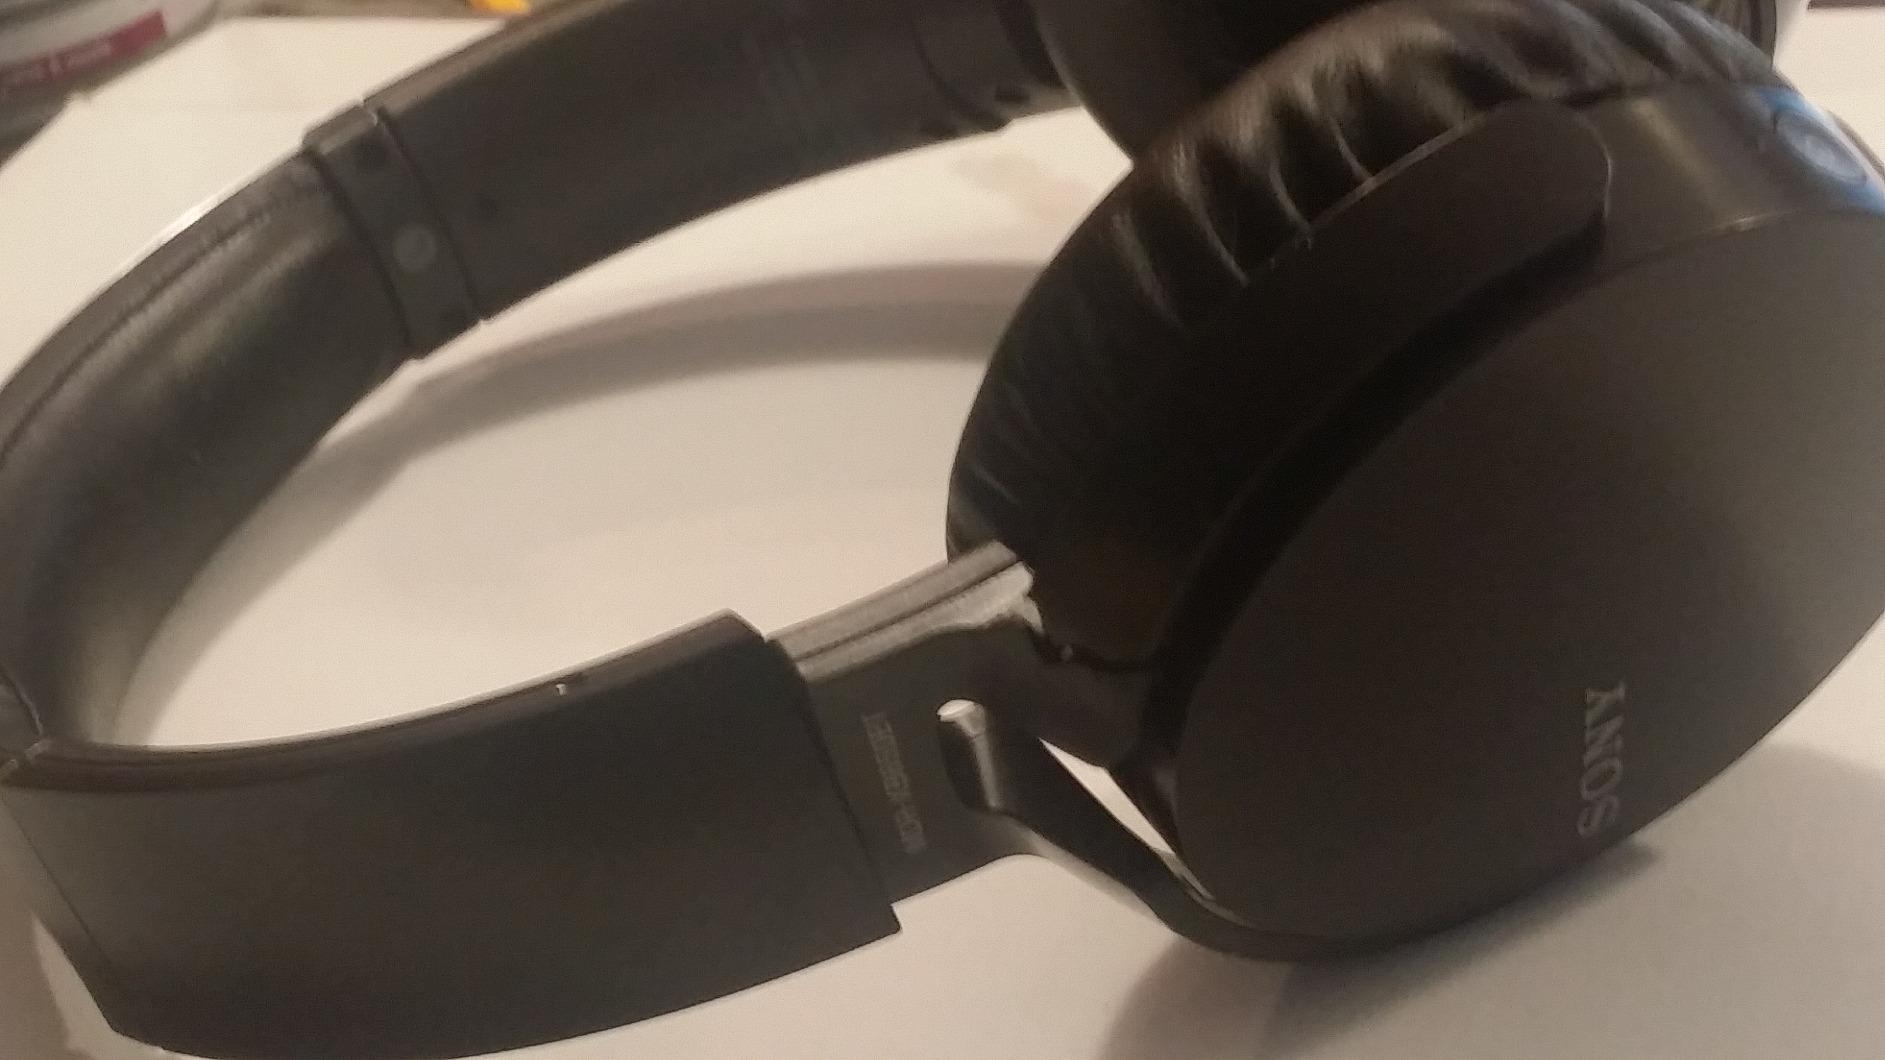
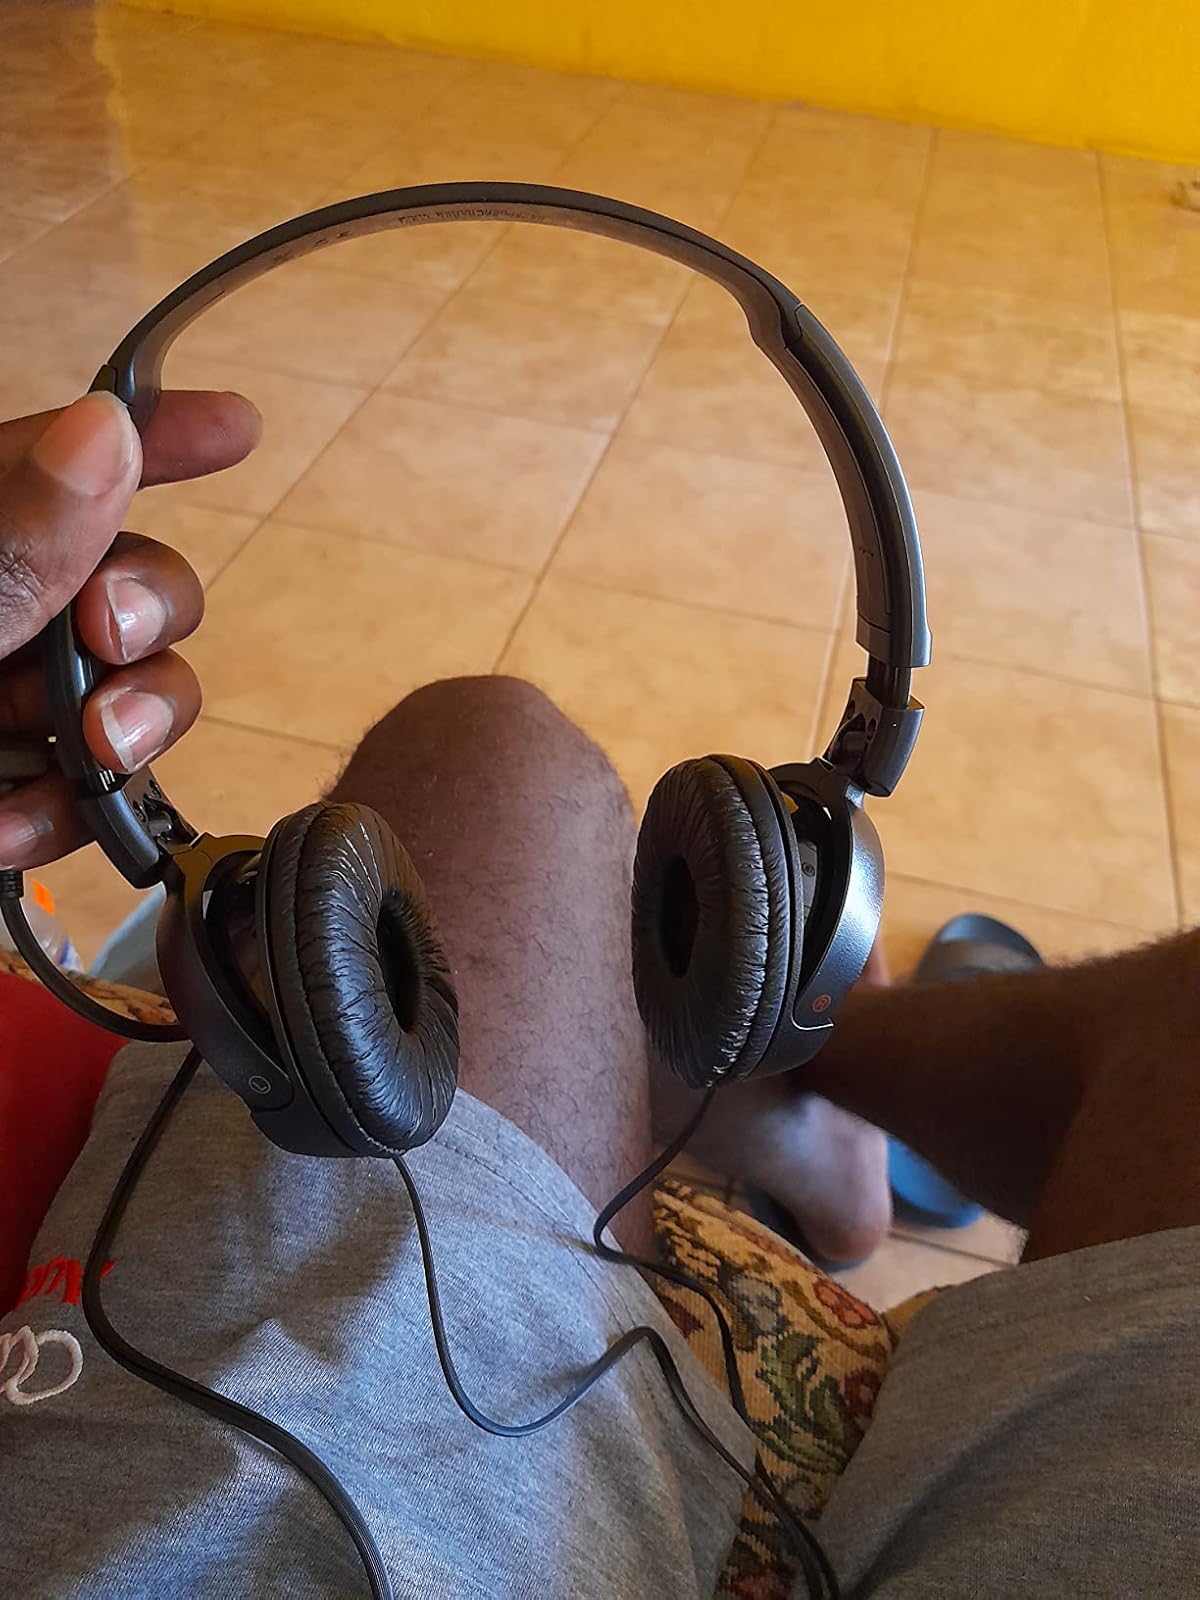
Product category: headphones
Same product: no